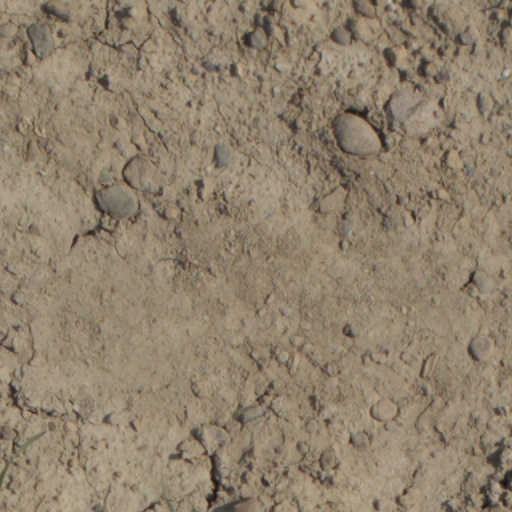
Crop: wheat